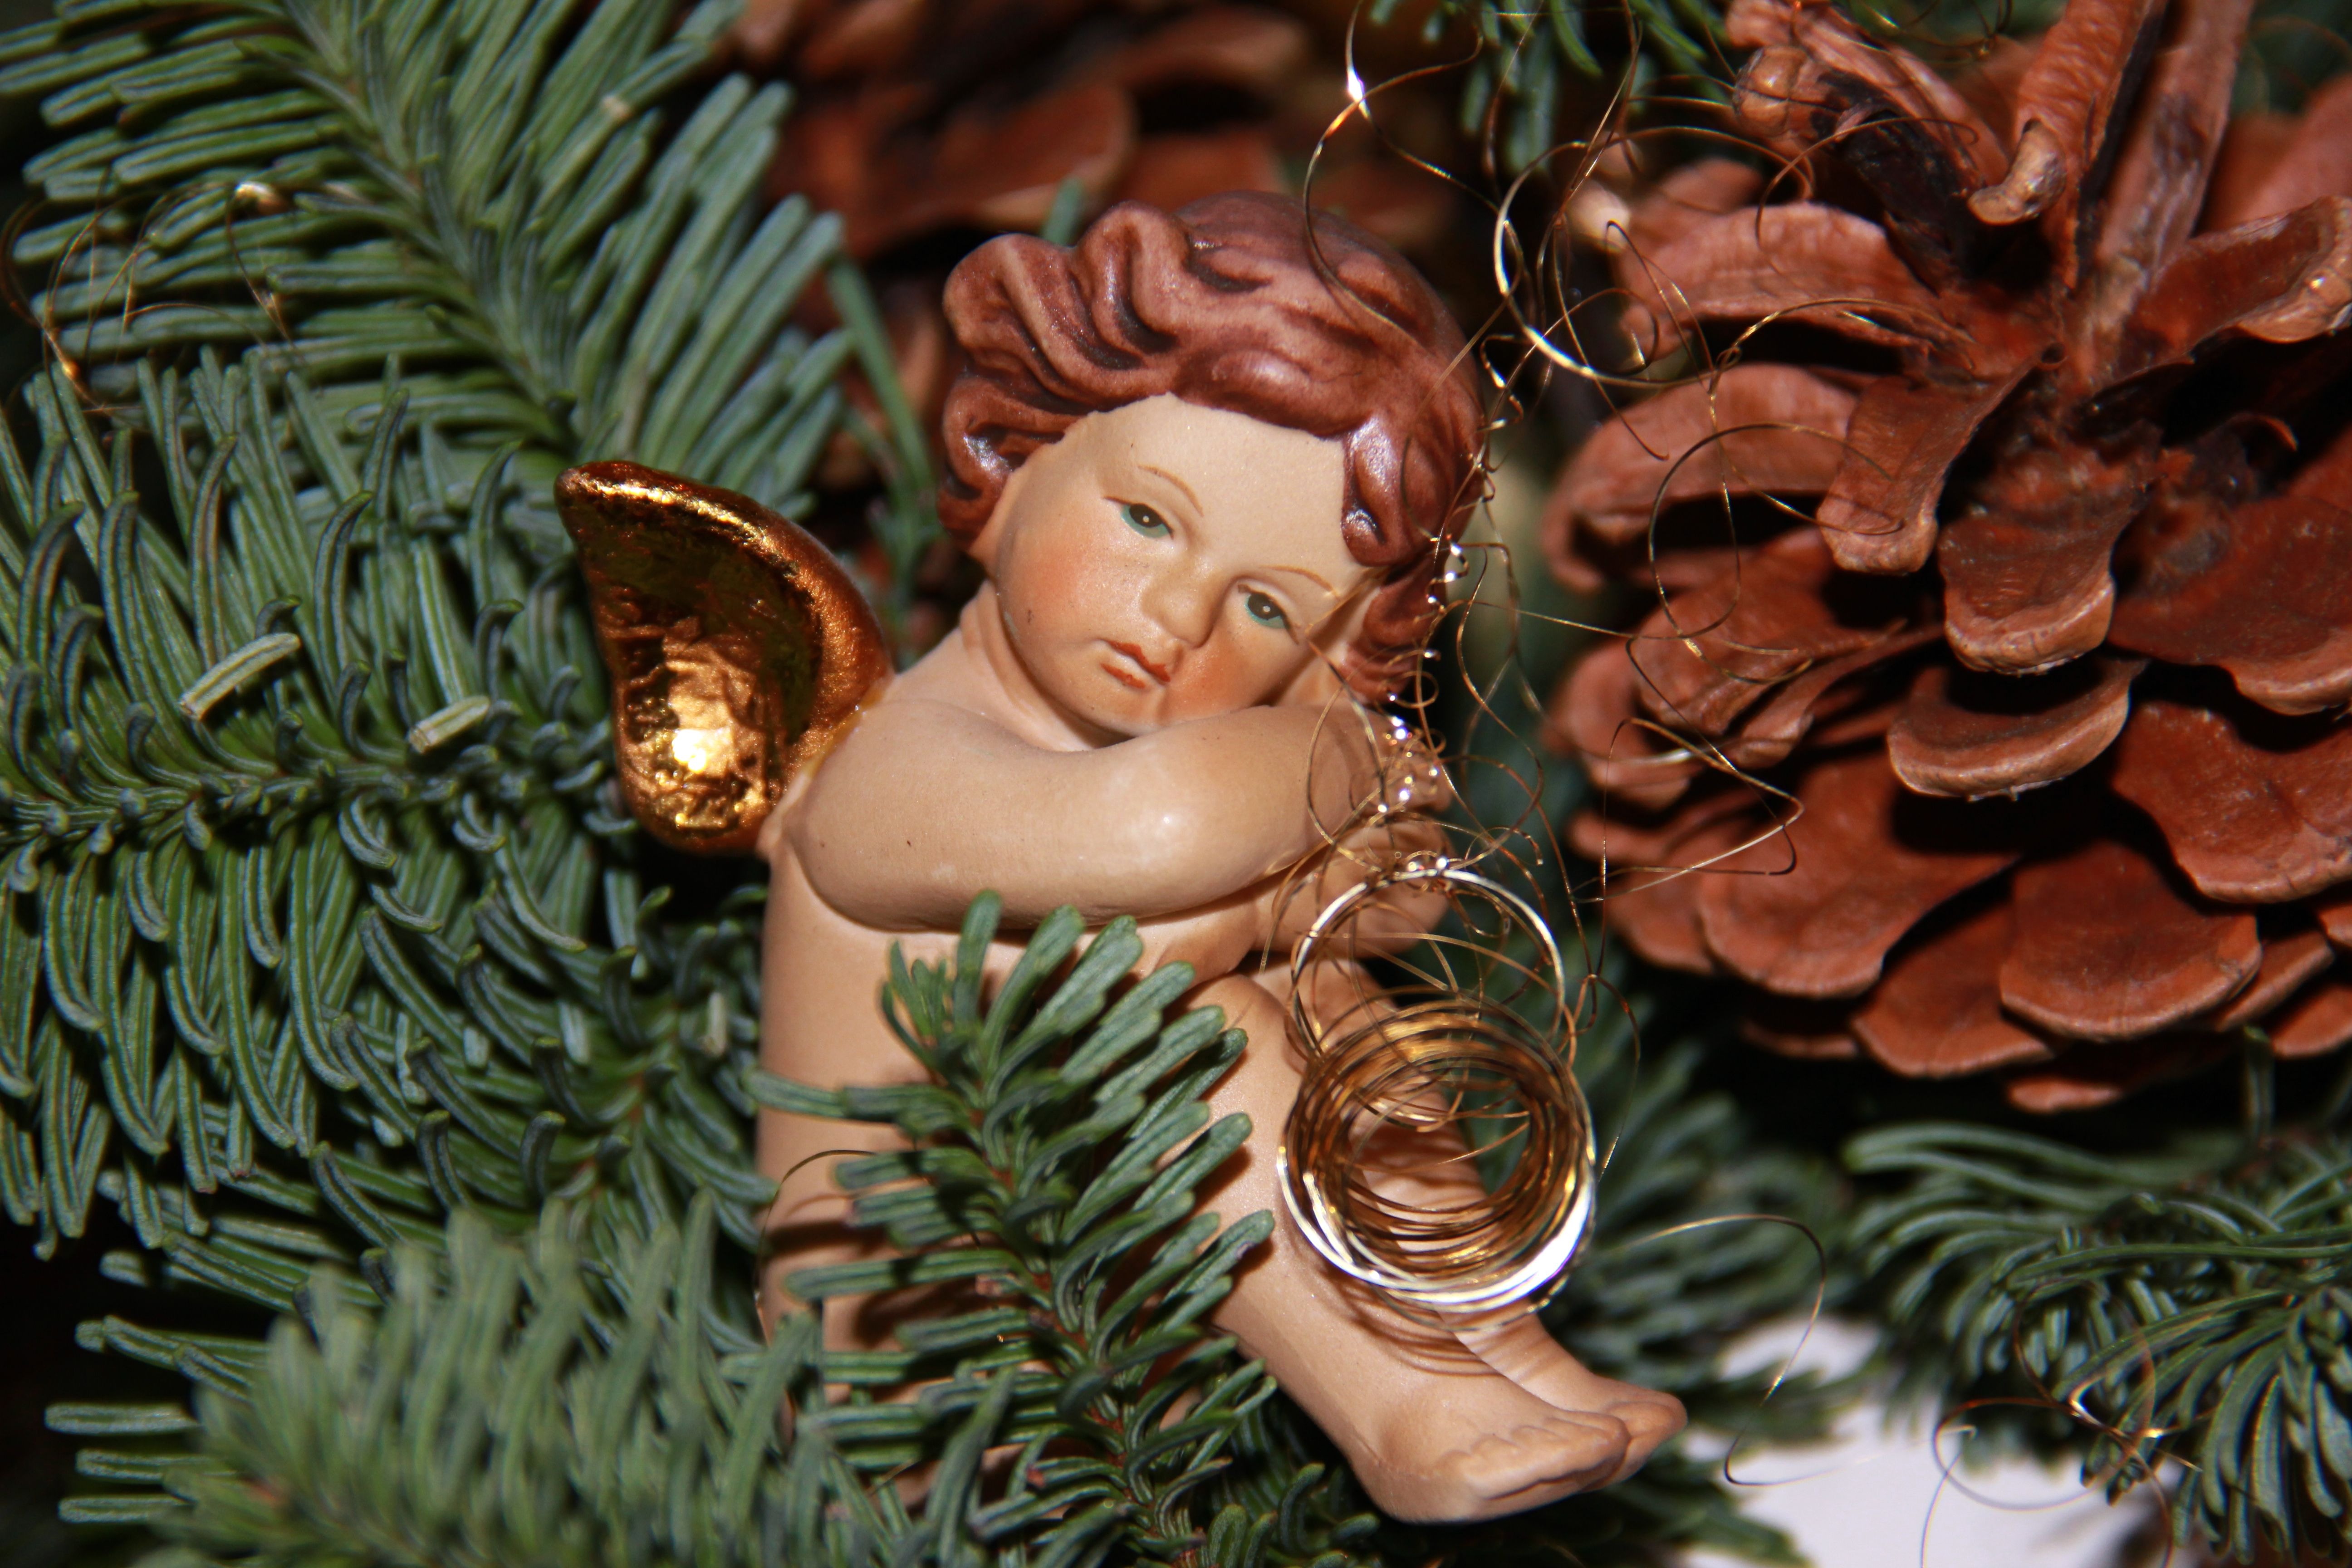
tree, pine, holiday, christmas, fir, decor, christmas tree, christmas ornament, conifer, christmas decoration, angel, pine cones, fir green, pine family